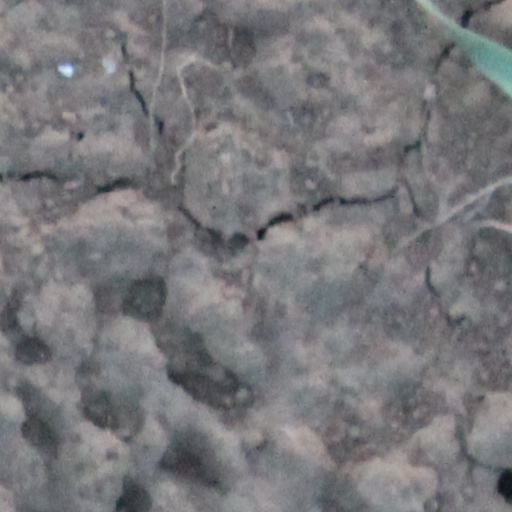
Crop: wheat